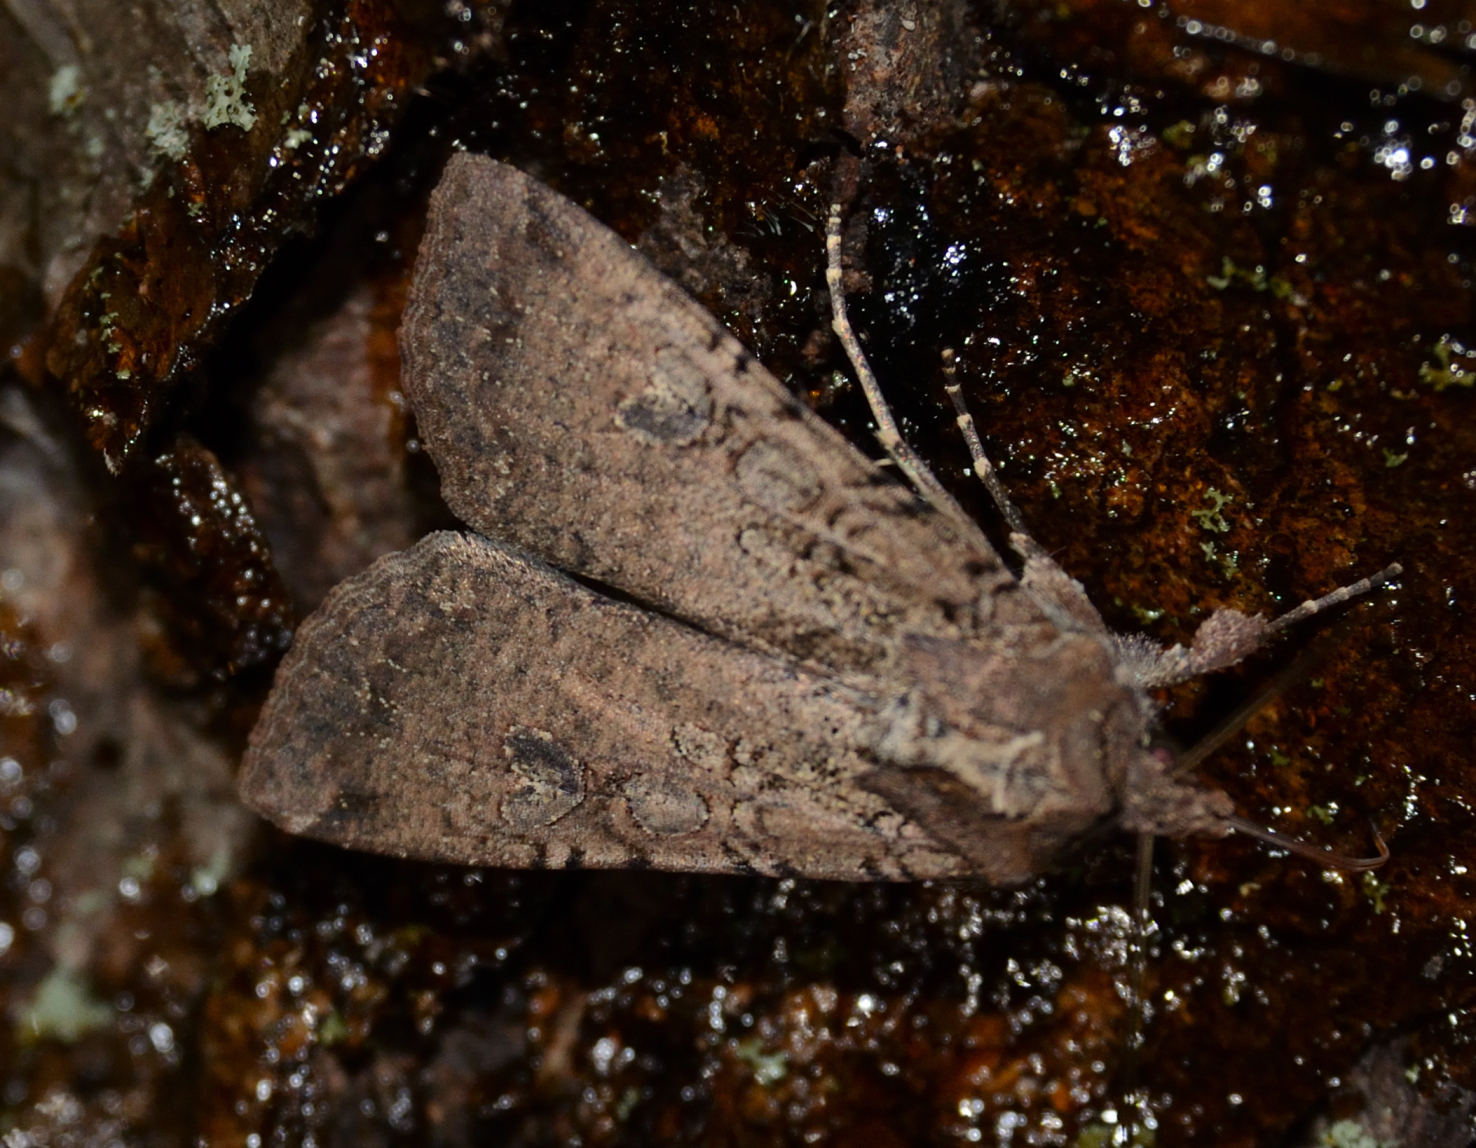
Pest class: cutworms